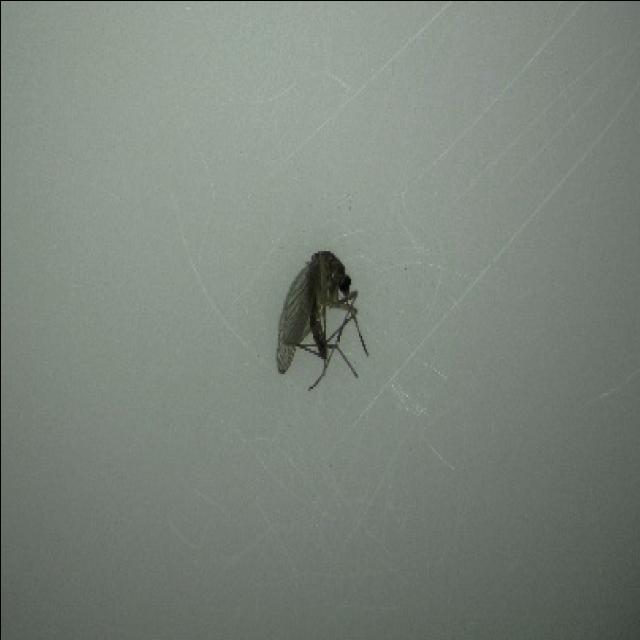
Species: culex_tritaeniorhynchus